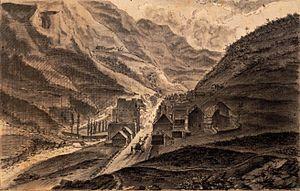
Baréges au XIXéme siècle (collection Hippolyte Destailleur 1822-1893)
Barèges est une commune française située dans le département des Hautes-Pyrénées, en région Occitanie - son parler, comme celui de toute la Vallée, est une variété du gascon.
La crue du 18 juin 2013 en pays Toy est une crue torrentielle ayant entrainé des victimes et d'importantes destructions dans la vallée du Bastan, principal torrent affluent du Gave de Gavarnie ou Gave de Pau, et ayant provoqué une large inondation en aval, notamment à Lourdes.
Hippolyte Alexandre Gabriel Walter Destailleur est un architecte, collectionneur, bibliophile et historien de l'art français né le 27 septembre 1822 et mort le 17 novembre 1893.